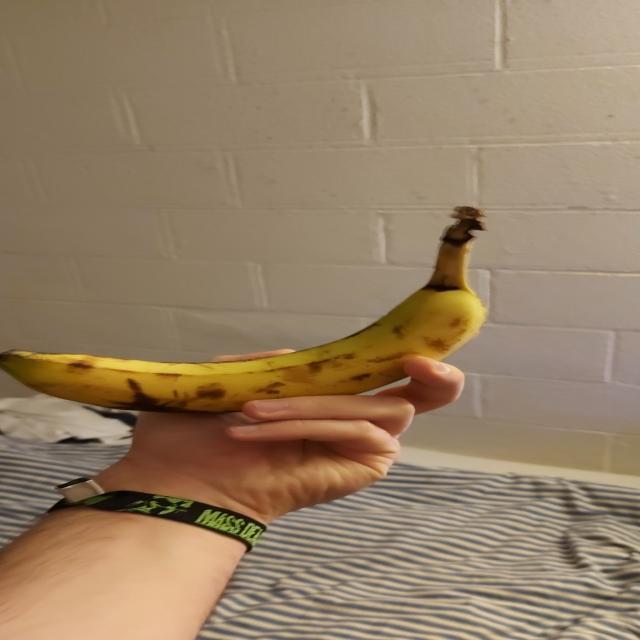
Label: bananas